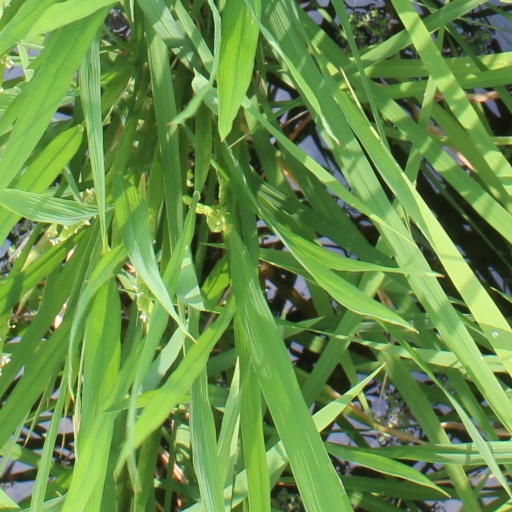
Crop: rice